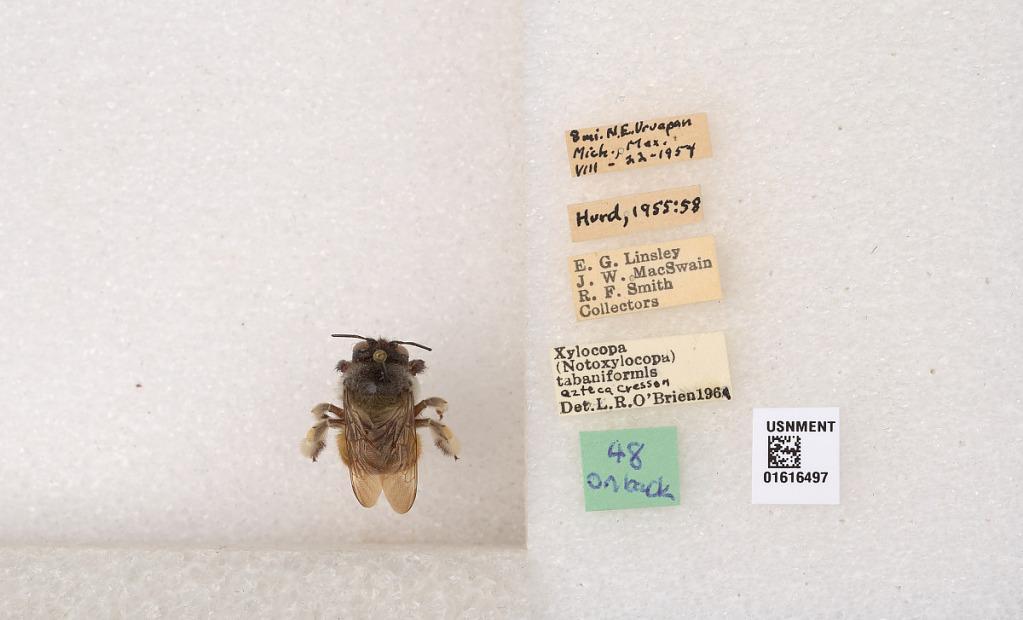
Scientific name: Xylocopa (Notoxylocopa) tabaniformis azteca Cresson
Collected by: E. Linsley, J. MacSwain & R. Smith
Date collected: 1954-7-22
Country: Mexico
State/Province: Michoacan
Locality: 8 mi. NE. Uruapan
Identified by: O'Brien, L. R.